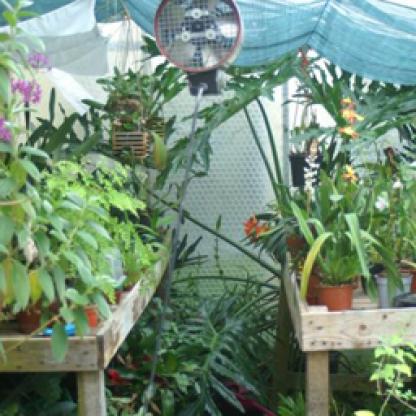
Scene: Indoor